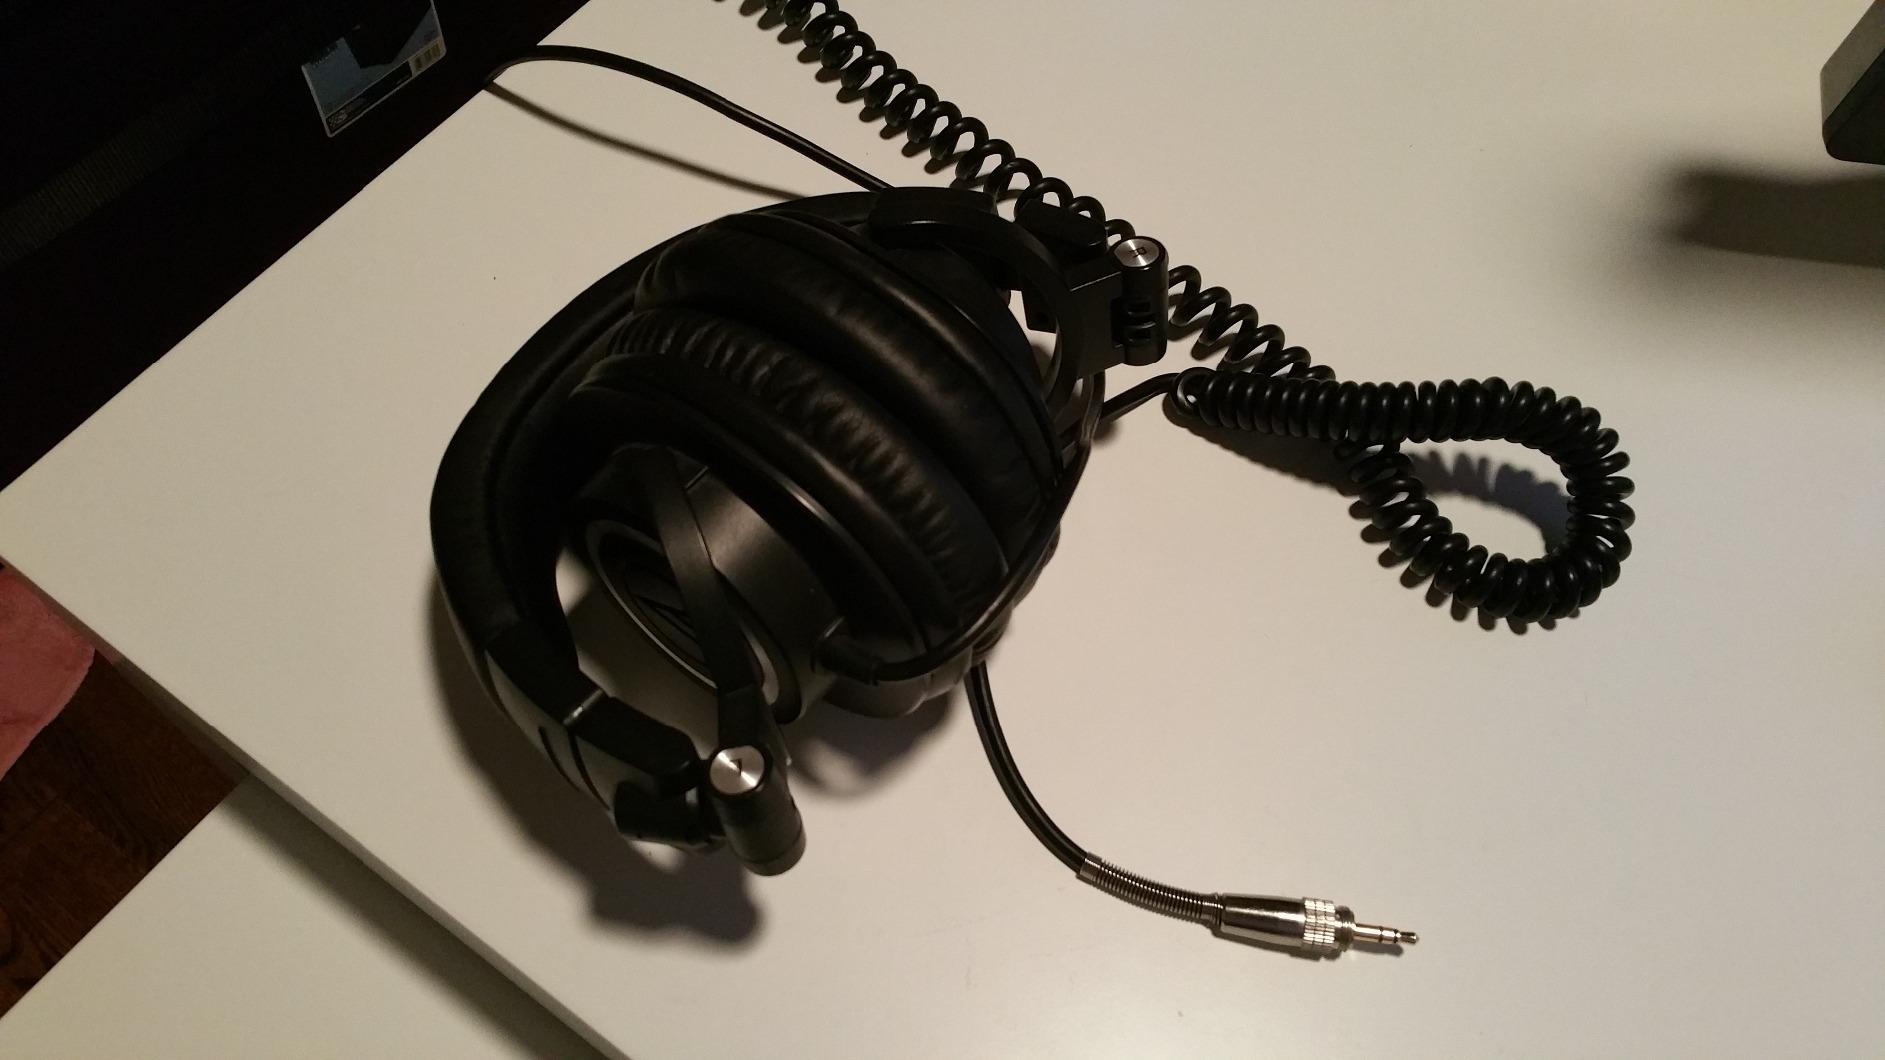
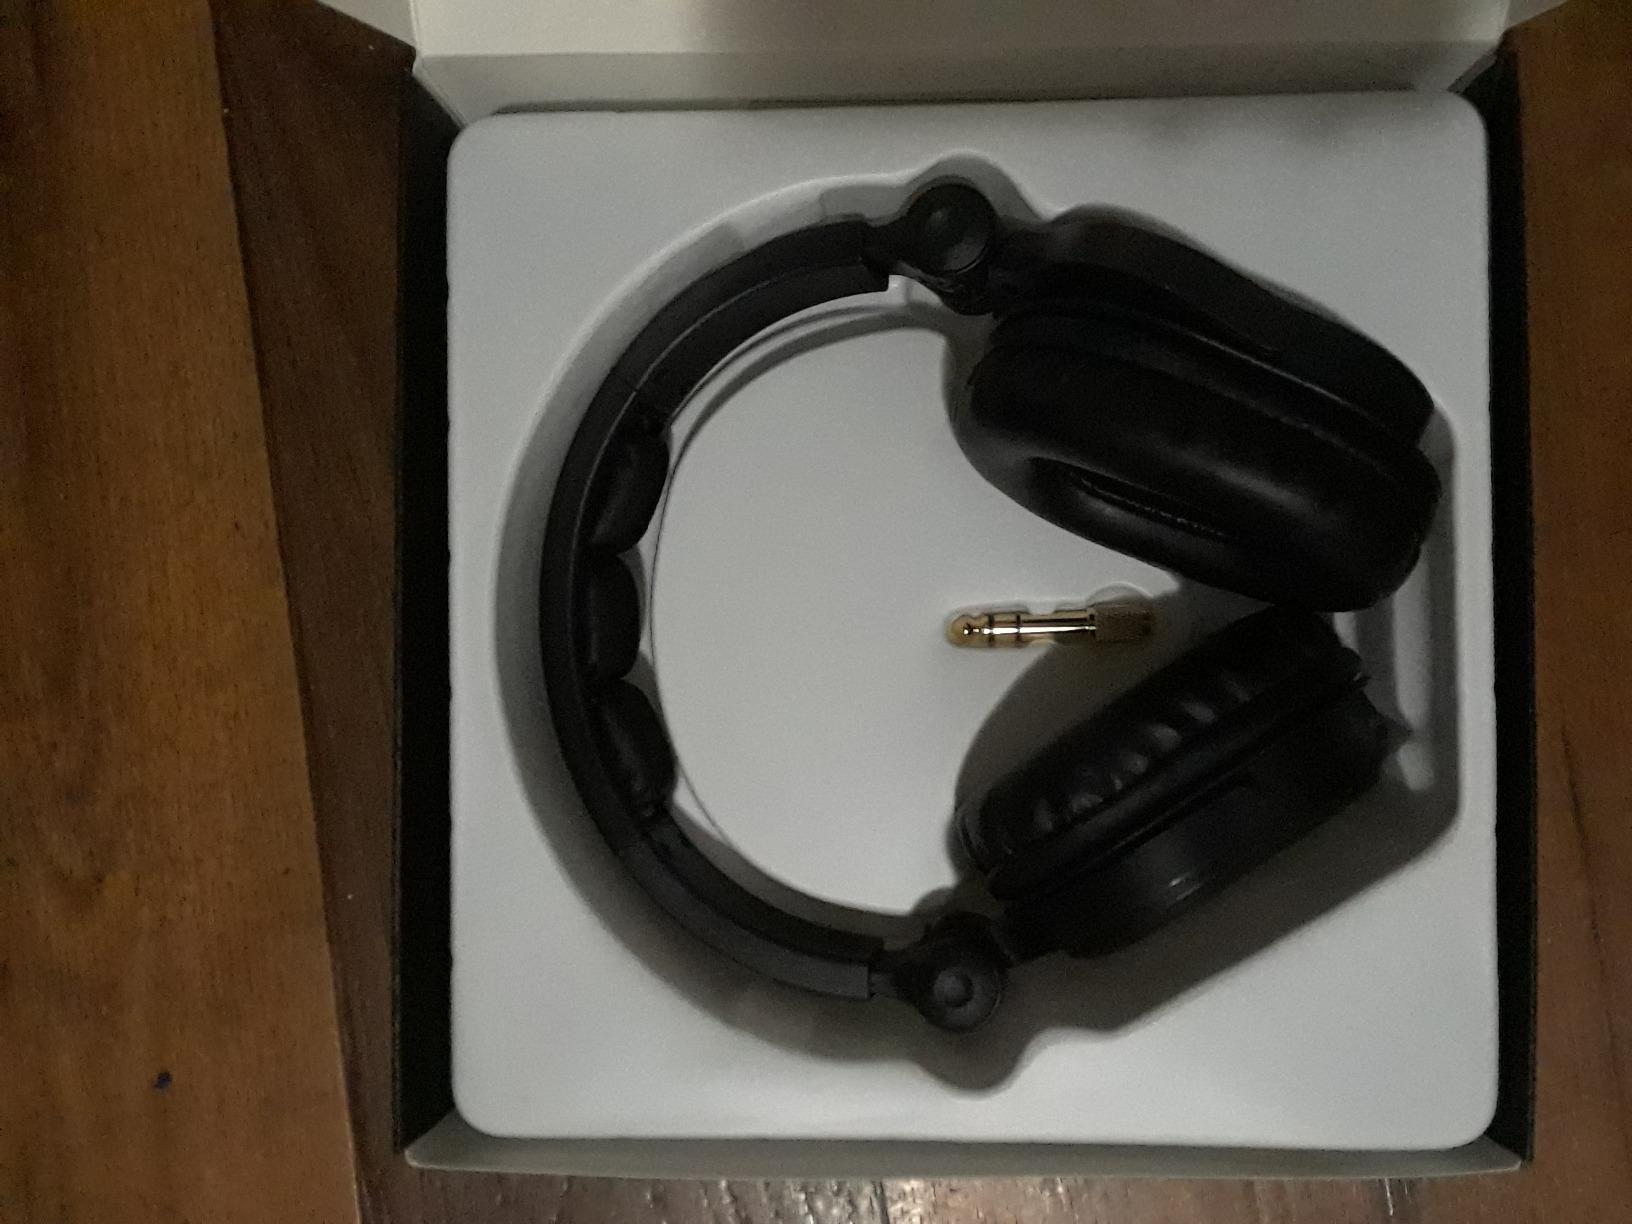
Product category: headphones
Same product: no